Stagecoach Inn (Salado, Texas)

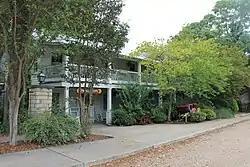

Built starting in 1852, the Stagecoach Inn of Salado, Texas, is thought to be the oldest extant structure in the village. The Inn was built as a stagecoach stop along the Chisholm Trail. The simple, two-story wood-frame building is in a frontier vernacular style. The structure was extended several times in the 1940s and 1950s to serve as a restaurant. The inn was listed on the National Register of Historic Places in 1983. The inn has also been a member of Historic Hotels of America, the official program of the National Trust for Historic Preservation, since 2018., although its current name with the organization is the "Shady Villa Hotel."